Ogives

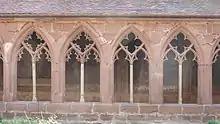
An example of French Gothic ogival arches, the type that inspired Satie's "Ogives"

Satie was said to have been inspired by the form of the windows of the Notre Dame Cathedral in Paris when composing the "Ogives". An ogive is the curve that forms the outline of a pointed gothic arch.